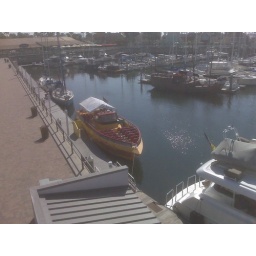
Chinese boat in long beach harbor